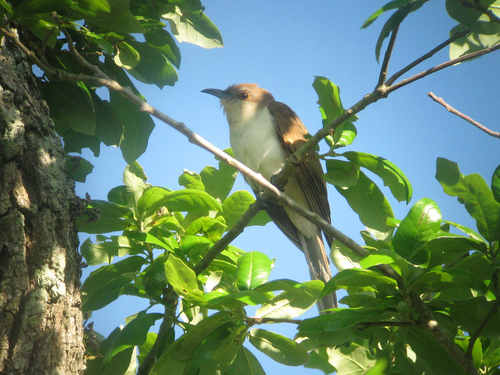
this bird has brown primaries, a thin beak and white breast and sides.
a small but long bird with cotton ball type of feathers on the belly, and a long curved bill.
this is a bird with a white belly, brown wing and a pointy beak.
this bird has a short beak and brown and white feathersa bird with a brown crown, a light throat, breast, and belly, and brown wings.
this medium sized bird has a white throat, belly and vent, with dark brown wings and coverts.
this bird has an orange eyering with white belly and light brown crown
this bird has a white chest, brown and black coverts and secondaries and a red eye.
this bird has a brown crown as well as a white belly
this bird has wings that are brown and has a white belly
Species: Black Billed Cuckoo